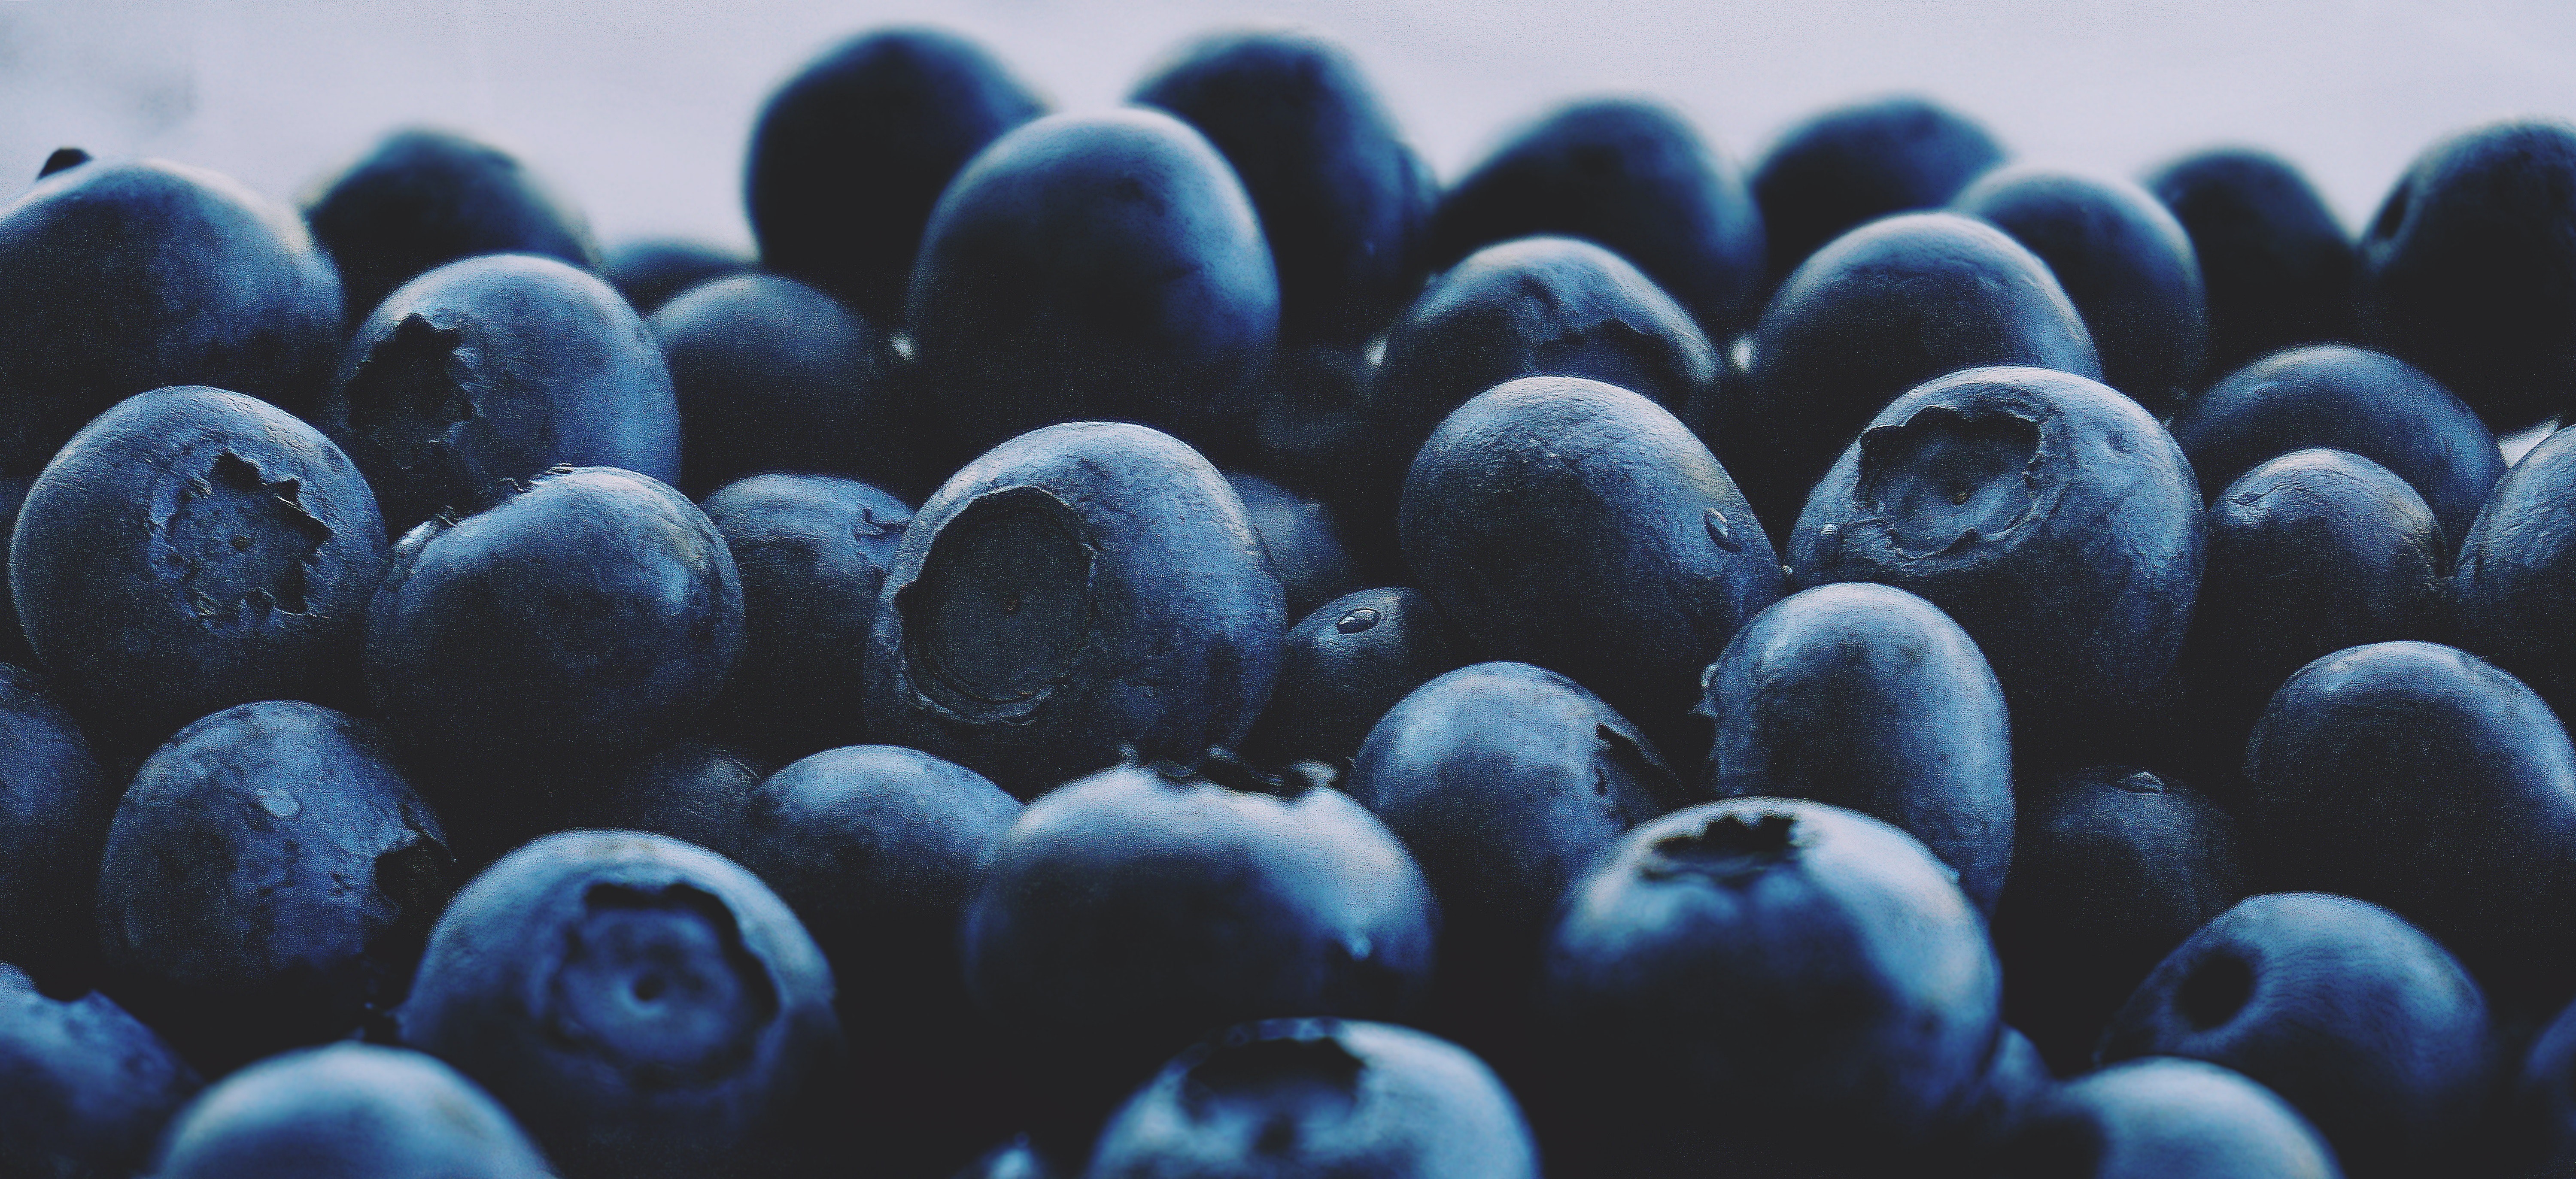
bilberry, blueberry, superfood, fruit, berry, huckleberry, plant, food, natural foods, damson